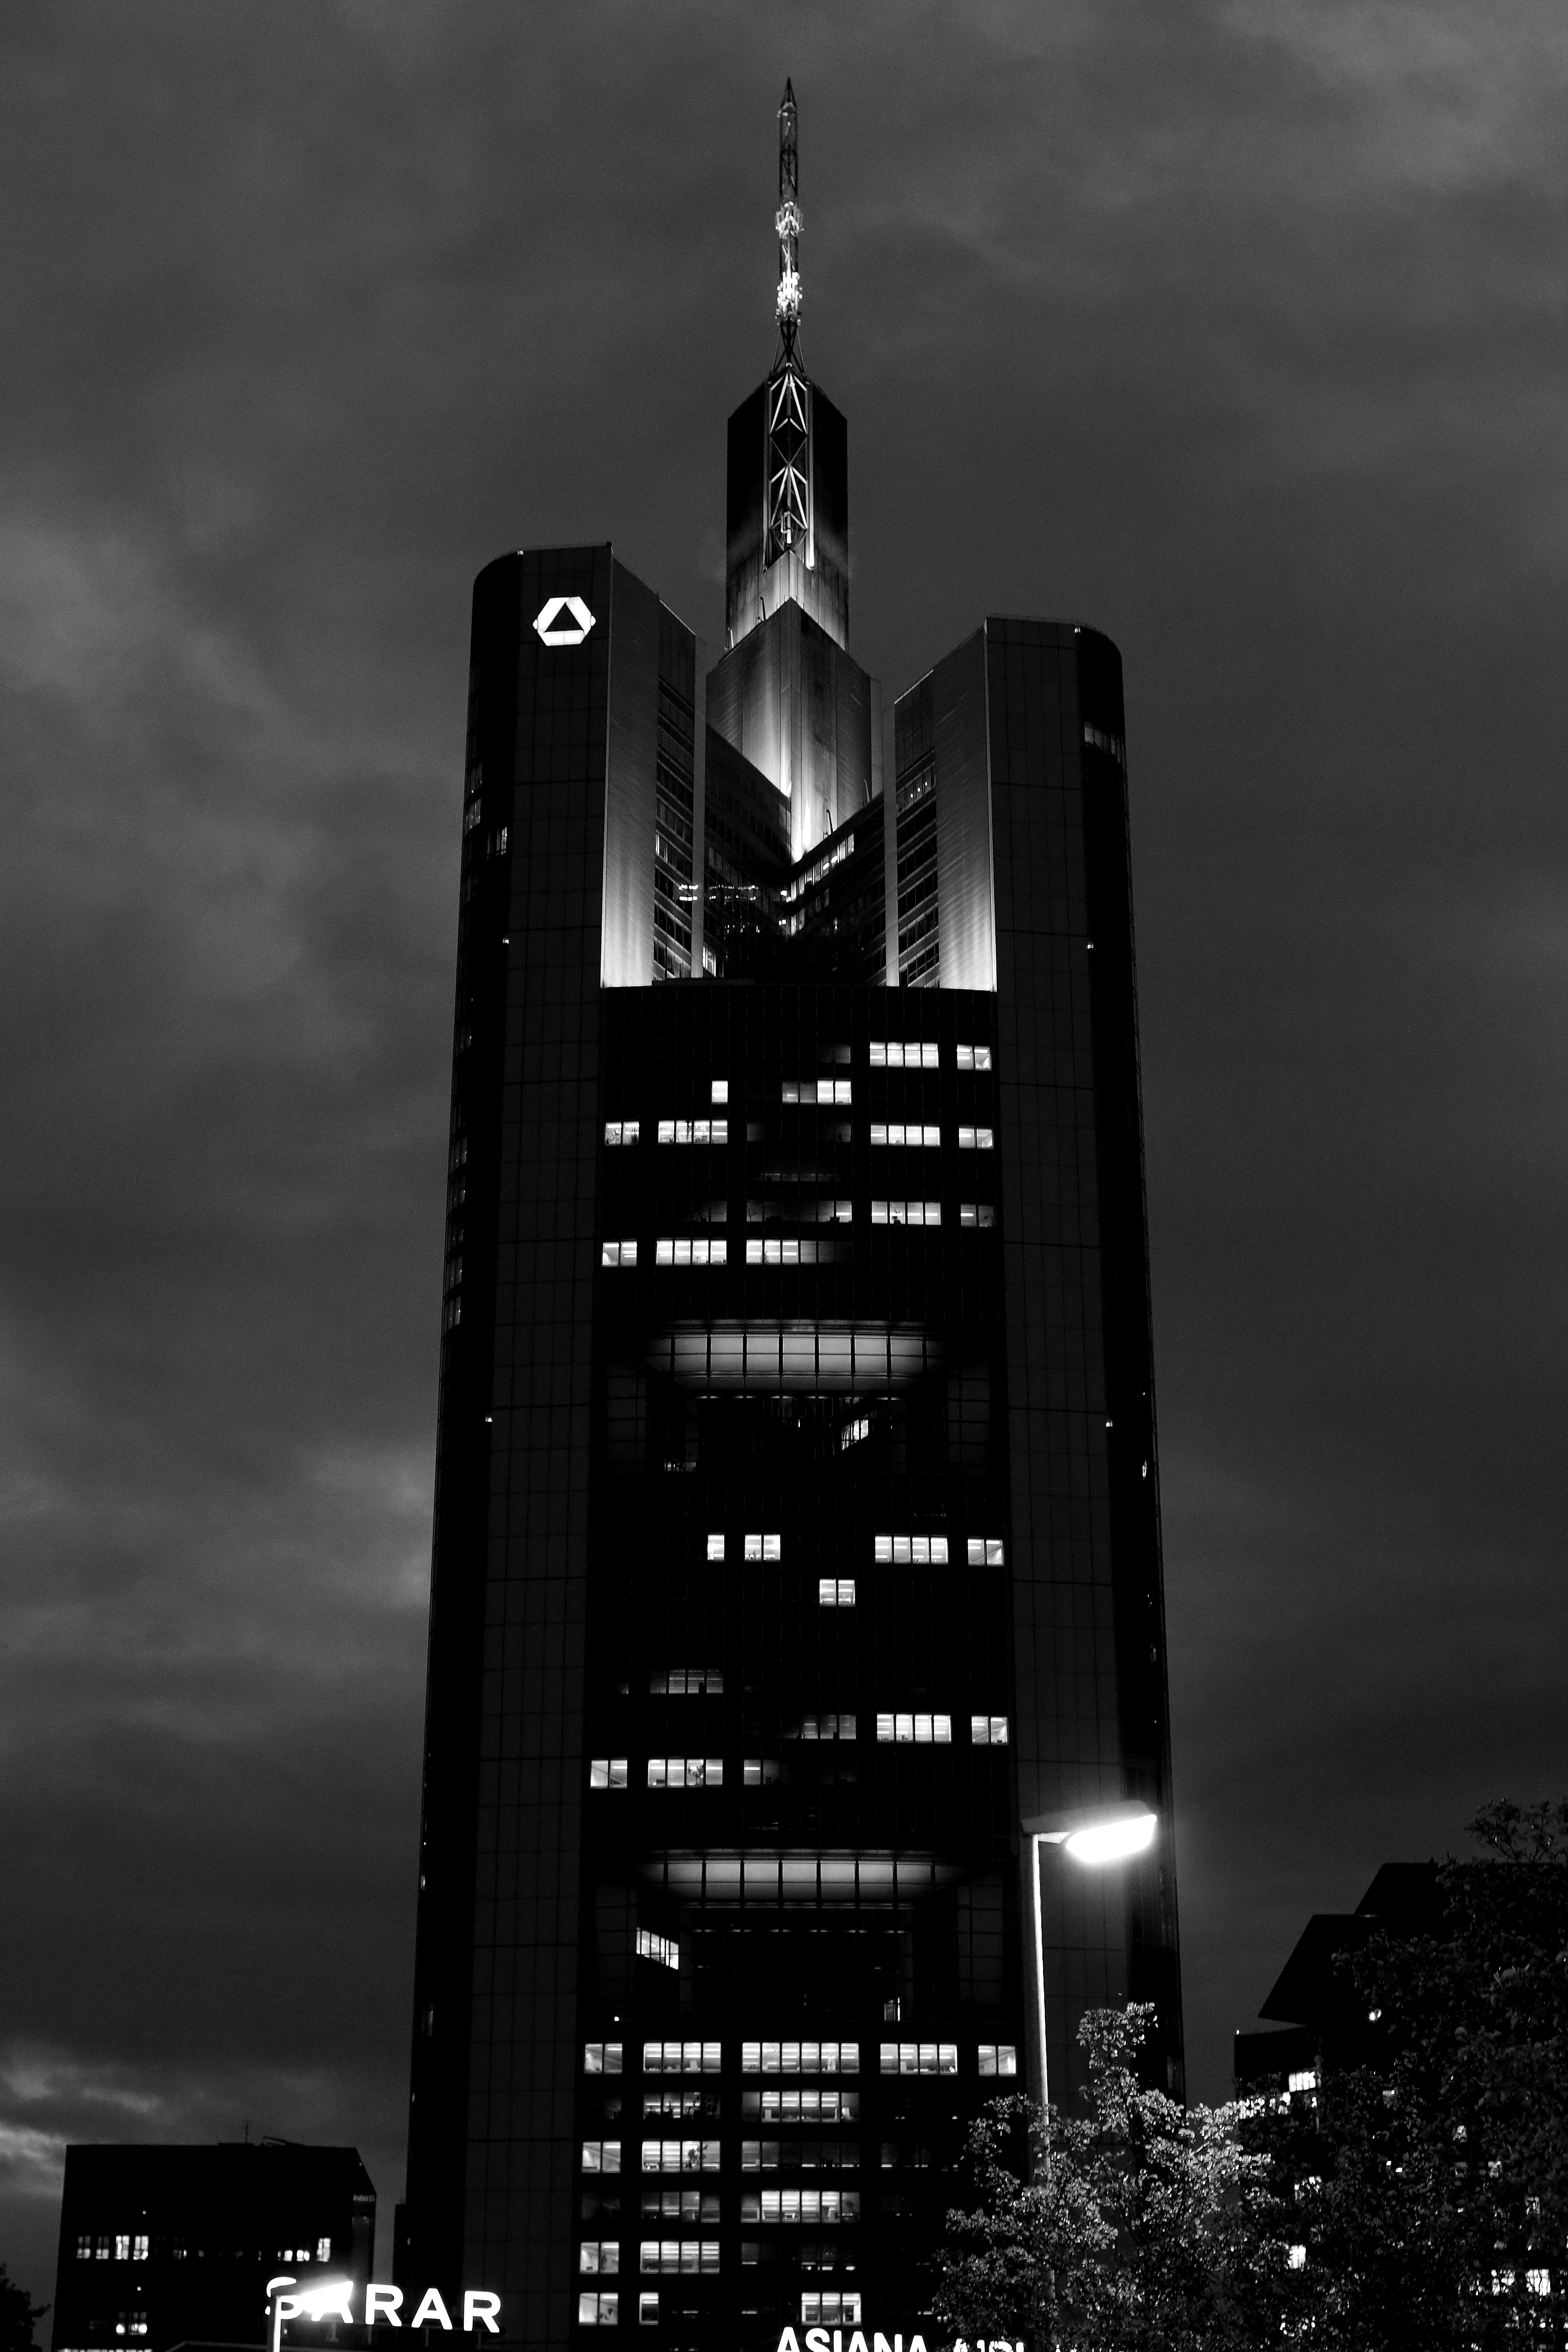
horizon, black and white, skyline, night, photography, skyscraper, cityscape, evening, tower, landmark, darkness, monochrome, tower block, bw, blackandwhite, blackwhite, symmetry, germany, alemania, allemagne, sw, schwarzweiss, schwarzweis, frankfurtmain, frankfurtammain, frankfurtam, frankfurtamain, germania, hesse, hassia, hessen, frankfurt, schwarzweissfotografie, schwarzweisfotografie, abends, metropolis, monochrome photography